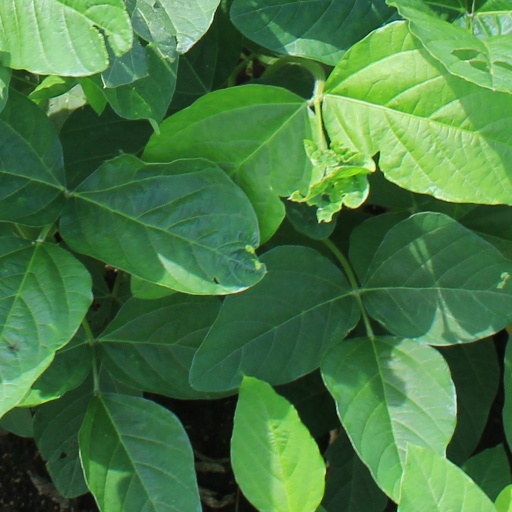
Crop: soybean